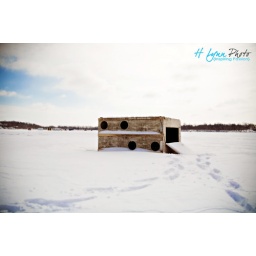
Tipped over and abandoned fish house